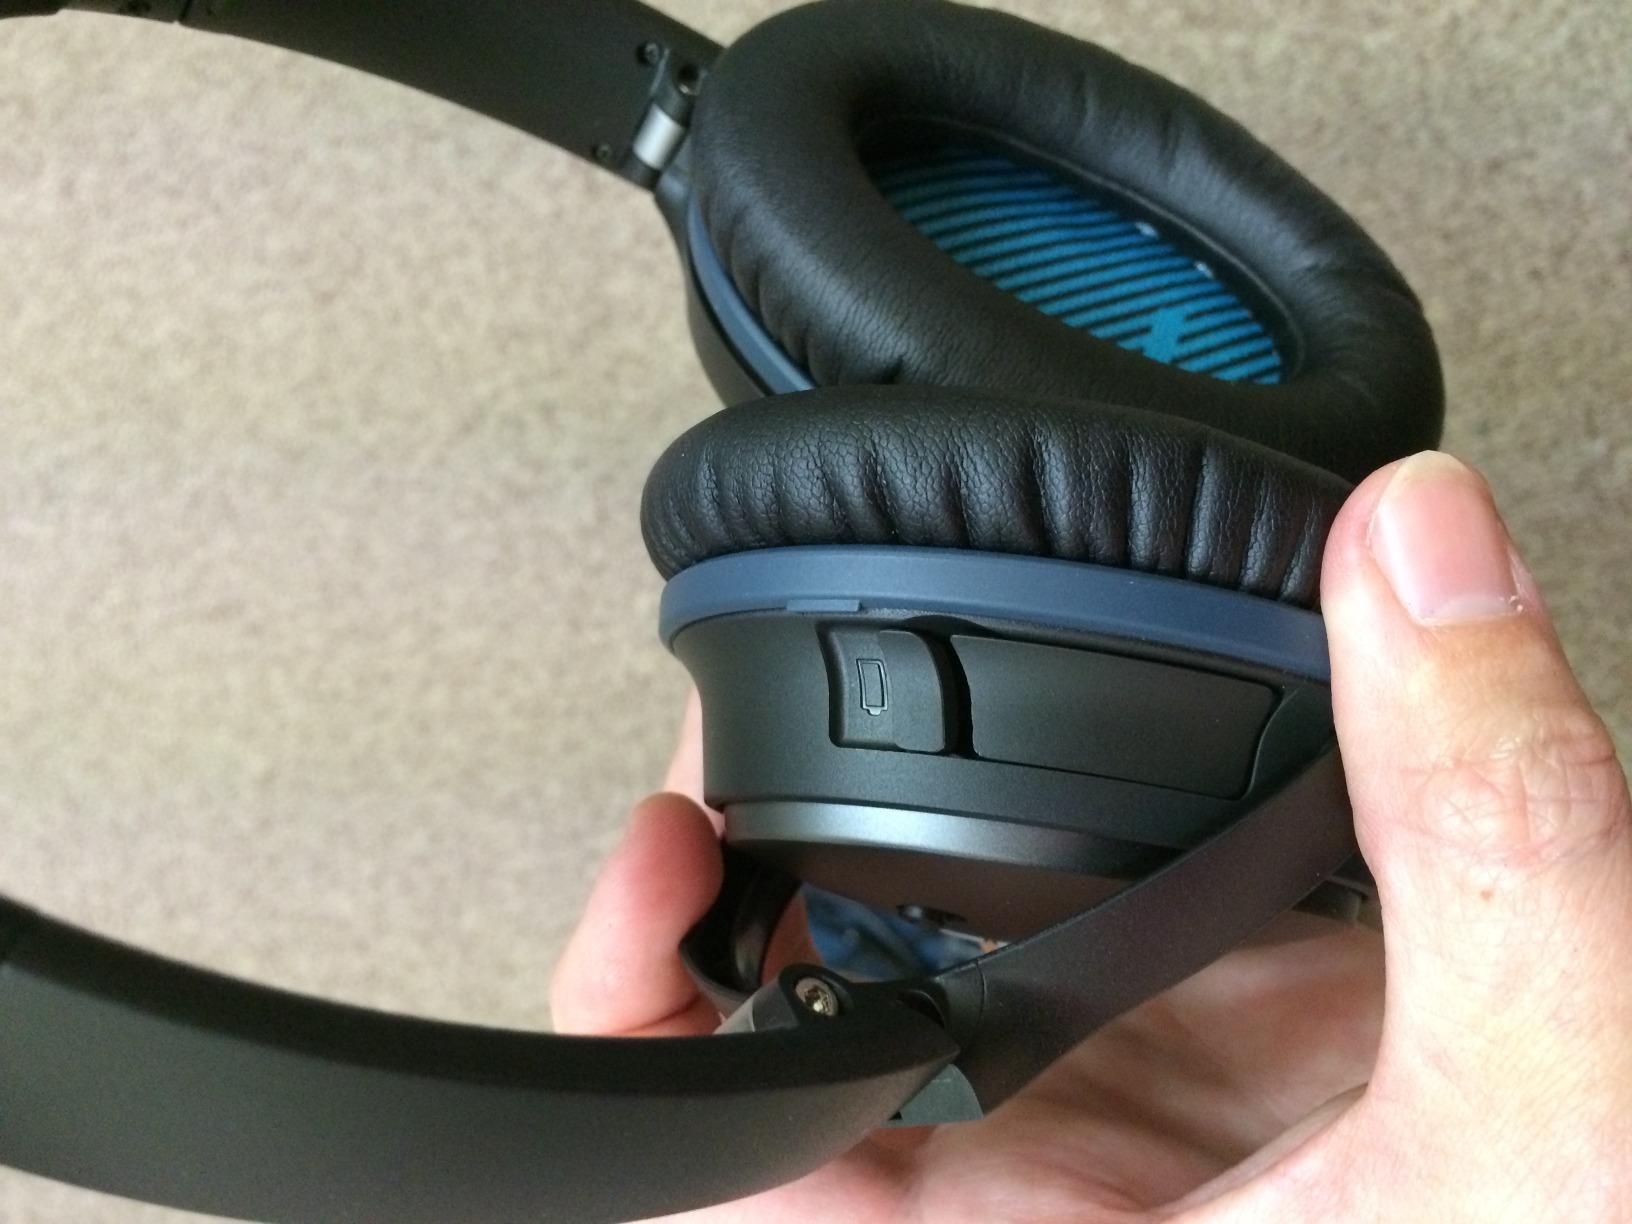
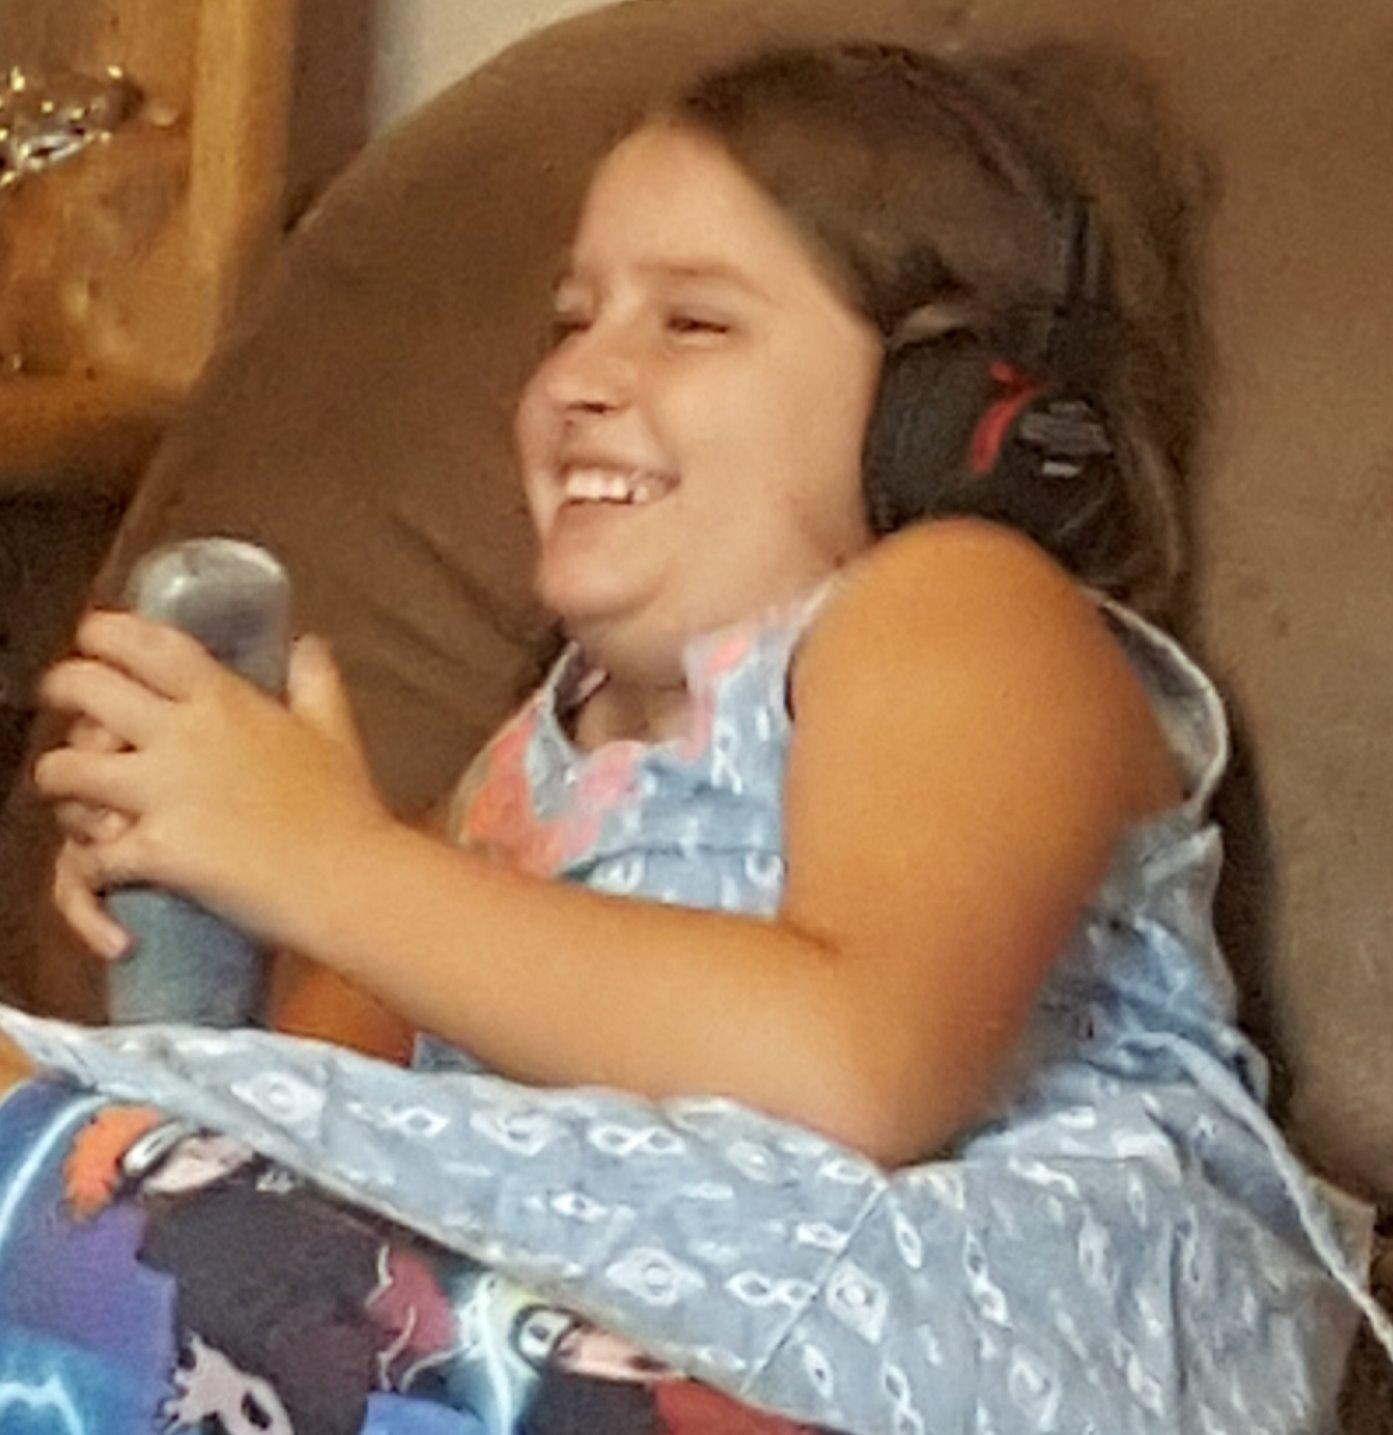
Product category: headphones
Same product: no